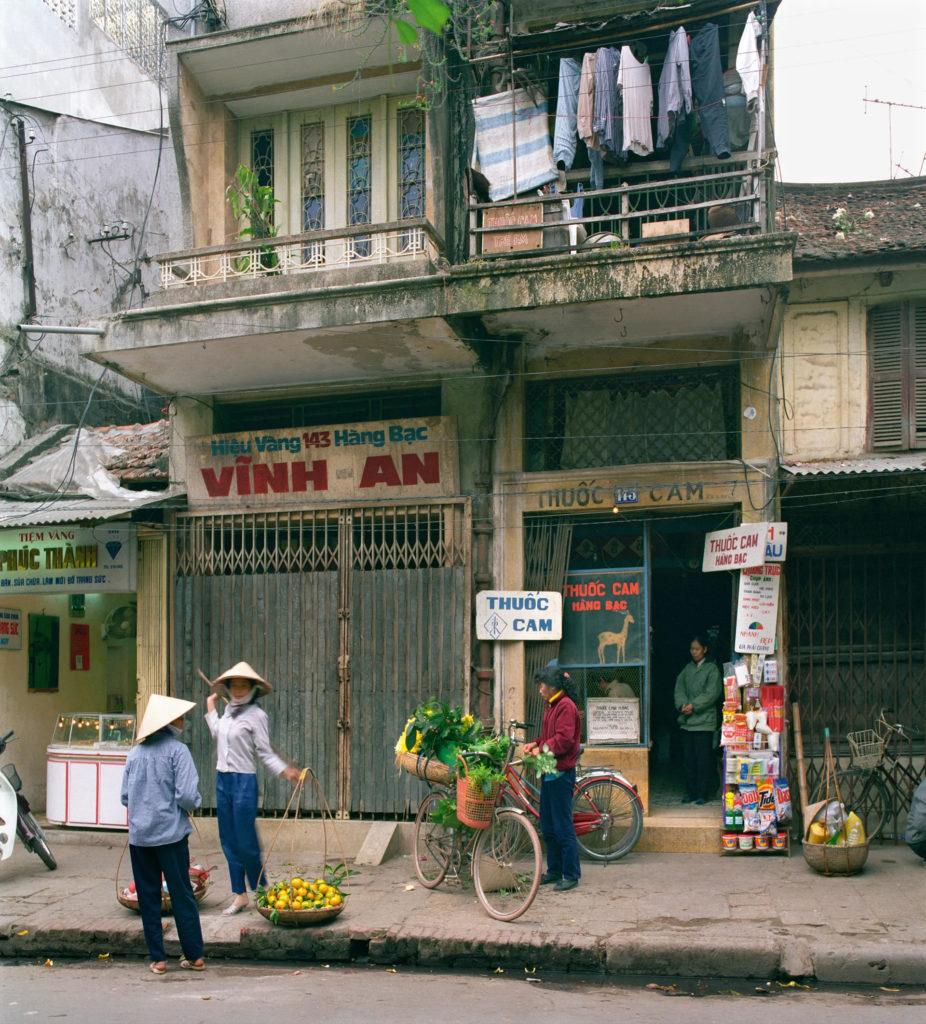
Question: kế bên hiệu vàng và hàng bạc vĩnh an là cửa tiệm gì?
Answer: tiệm vàng phúc thành